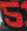
Number: 5